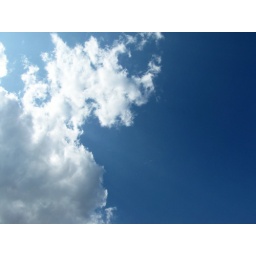
i can lay in the grass and watch the sky all day :)